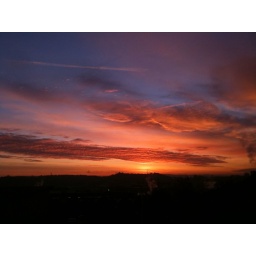
Another great sunrise over Stuttgart. Today there are many different clouds and a gorgeous orange and blue sky.